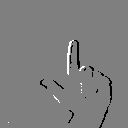
ASL letter: l